Chingizgala

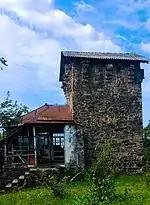
Chingizgala

The socio-political conditions inherent in the Jar-Balakan jamaats with frequent military clashes should have influenced the creation of a peculiar architecture, particularly, the development of various types of defensive structures. Here, as well as in other adjacent territories of the Caucasus, one can find combinations of residential buildings with combat towers, edifices of a castle and fortress type, and so on. Such structures were usually intended for the defence of one family or clan. The most ancient tribal fortifications could serve as a refuge not only for one, but also for several clans, a fact that should have been reflected in the size of the building.